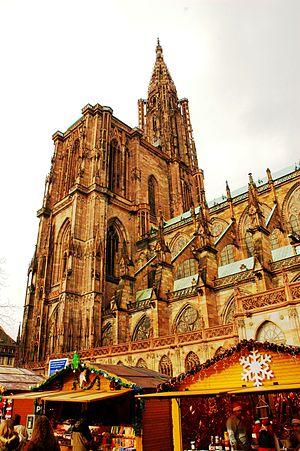
Haute de 142 mètres, de style gothique, construite en grès rose des Vosges, la cathédrale de Strasbourg fut jusqu'en 1874, le monument le plus haut du monde.Remarquable pour sa flèche unique, elle s'inscrit parfaitement dans un environnement particulièrement bien préservé.